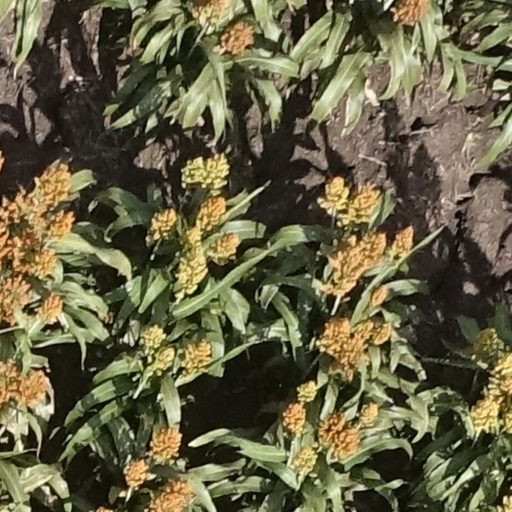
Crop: sorghum